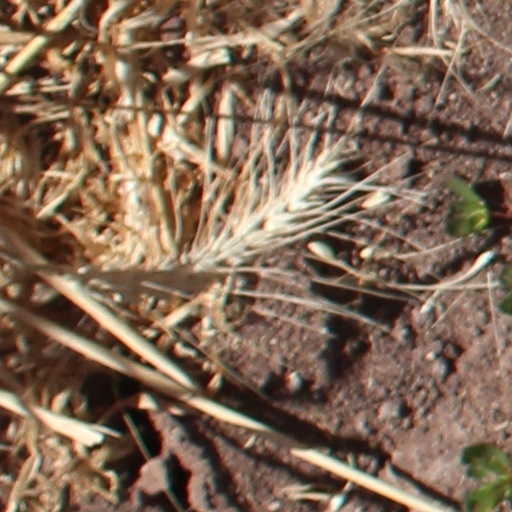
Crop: wheat